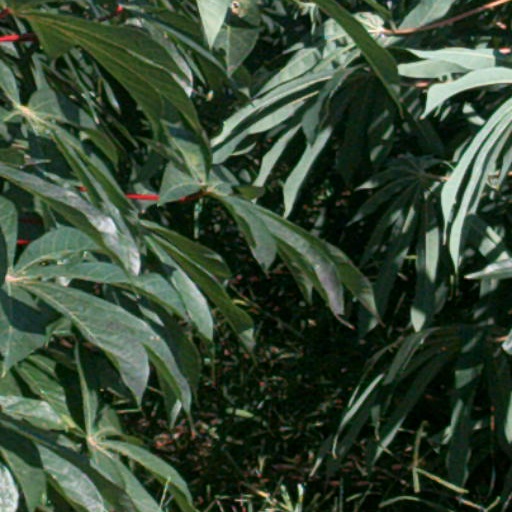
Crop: cassava